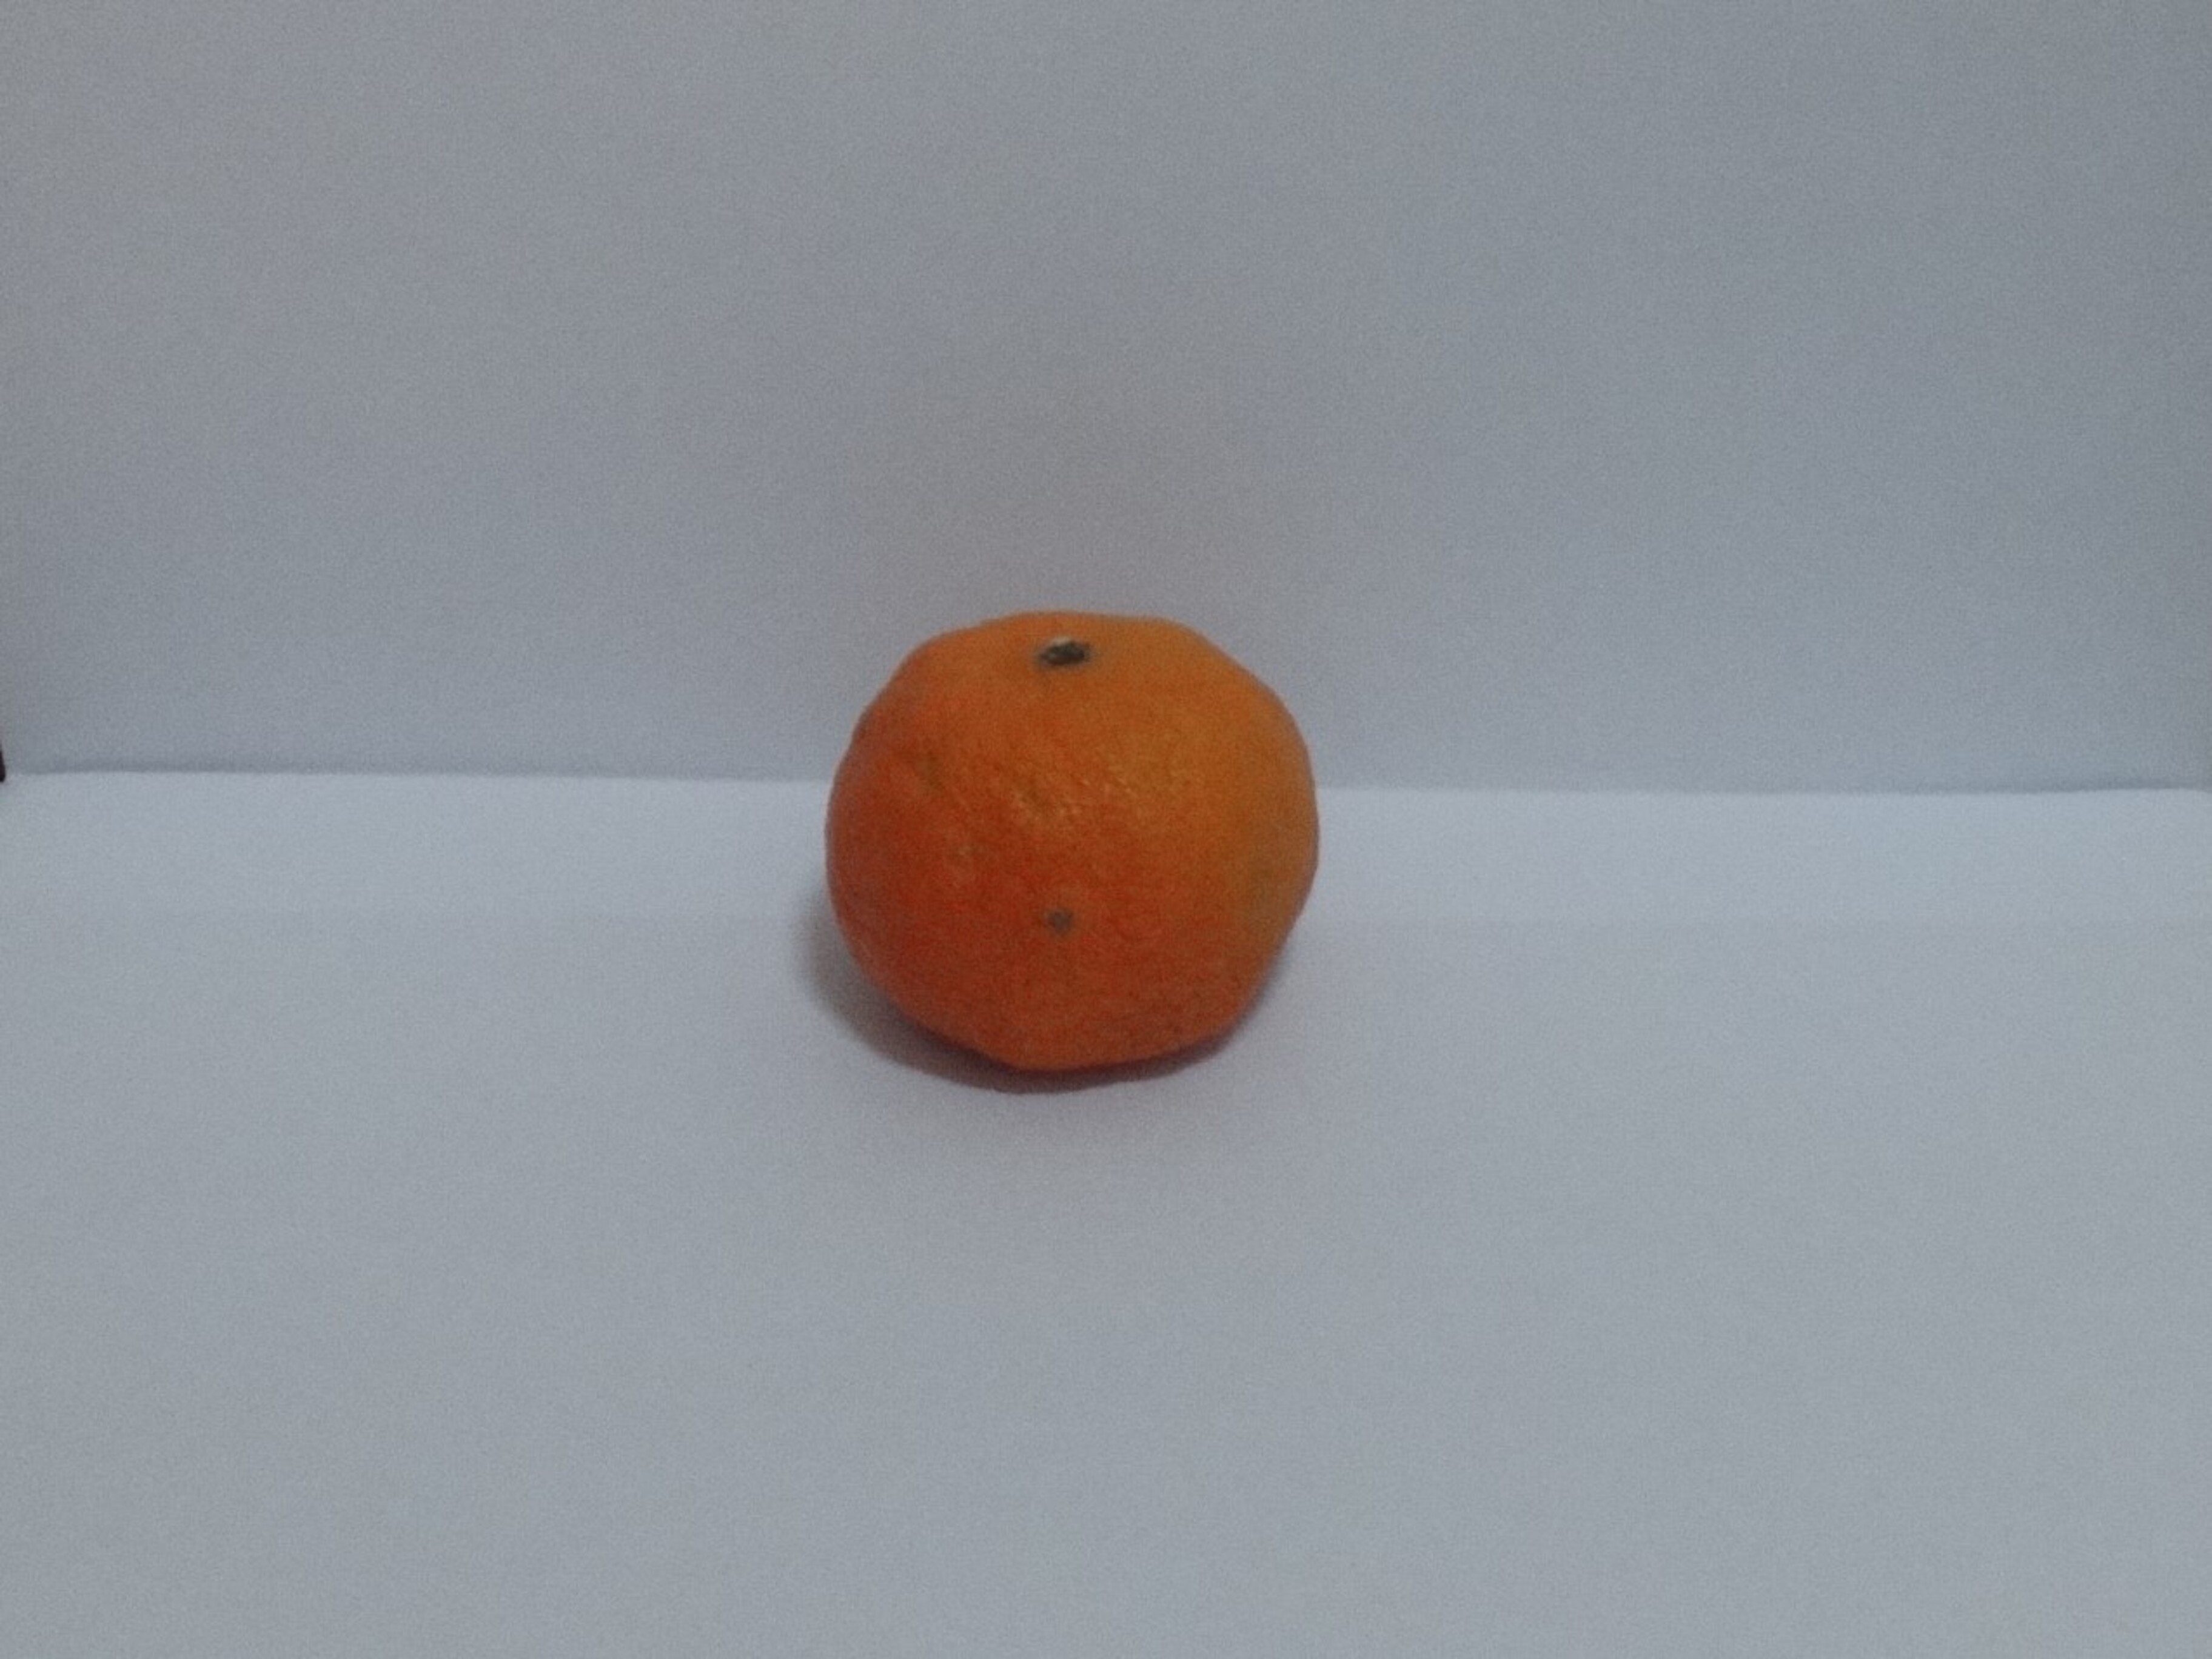
Citrus fruit variety: murcott